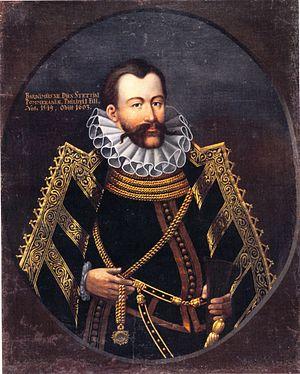
Barnim X de Poméranie, ou encore Barnim XII né à Wolgast le 15 février 1549, – 1ᵉʳ septembre 1603, à Stettin) fut duc Poméranie et membre de la maison de Greifen. Il gouverne à partir de 1569 la région de Rügenwalde et à partir de 1600 jusqu'à sa mort le duché de Poméranie à Szczecin.